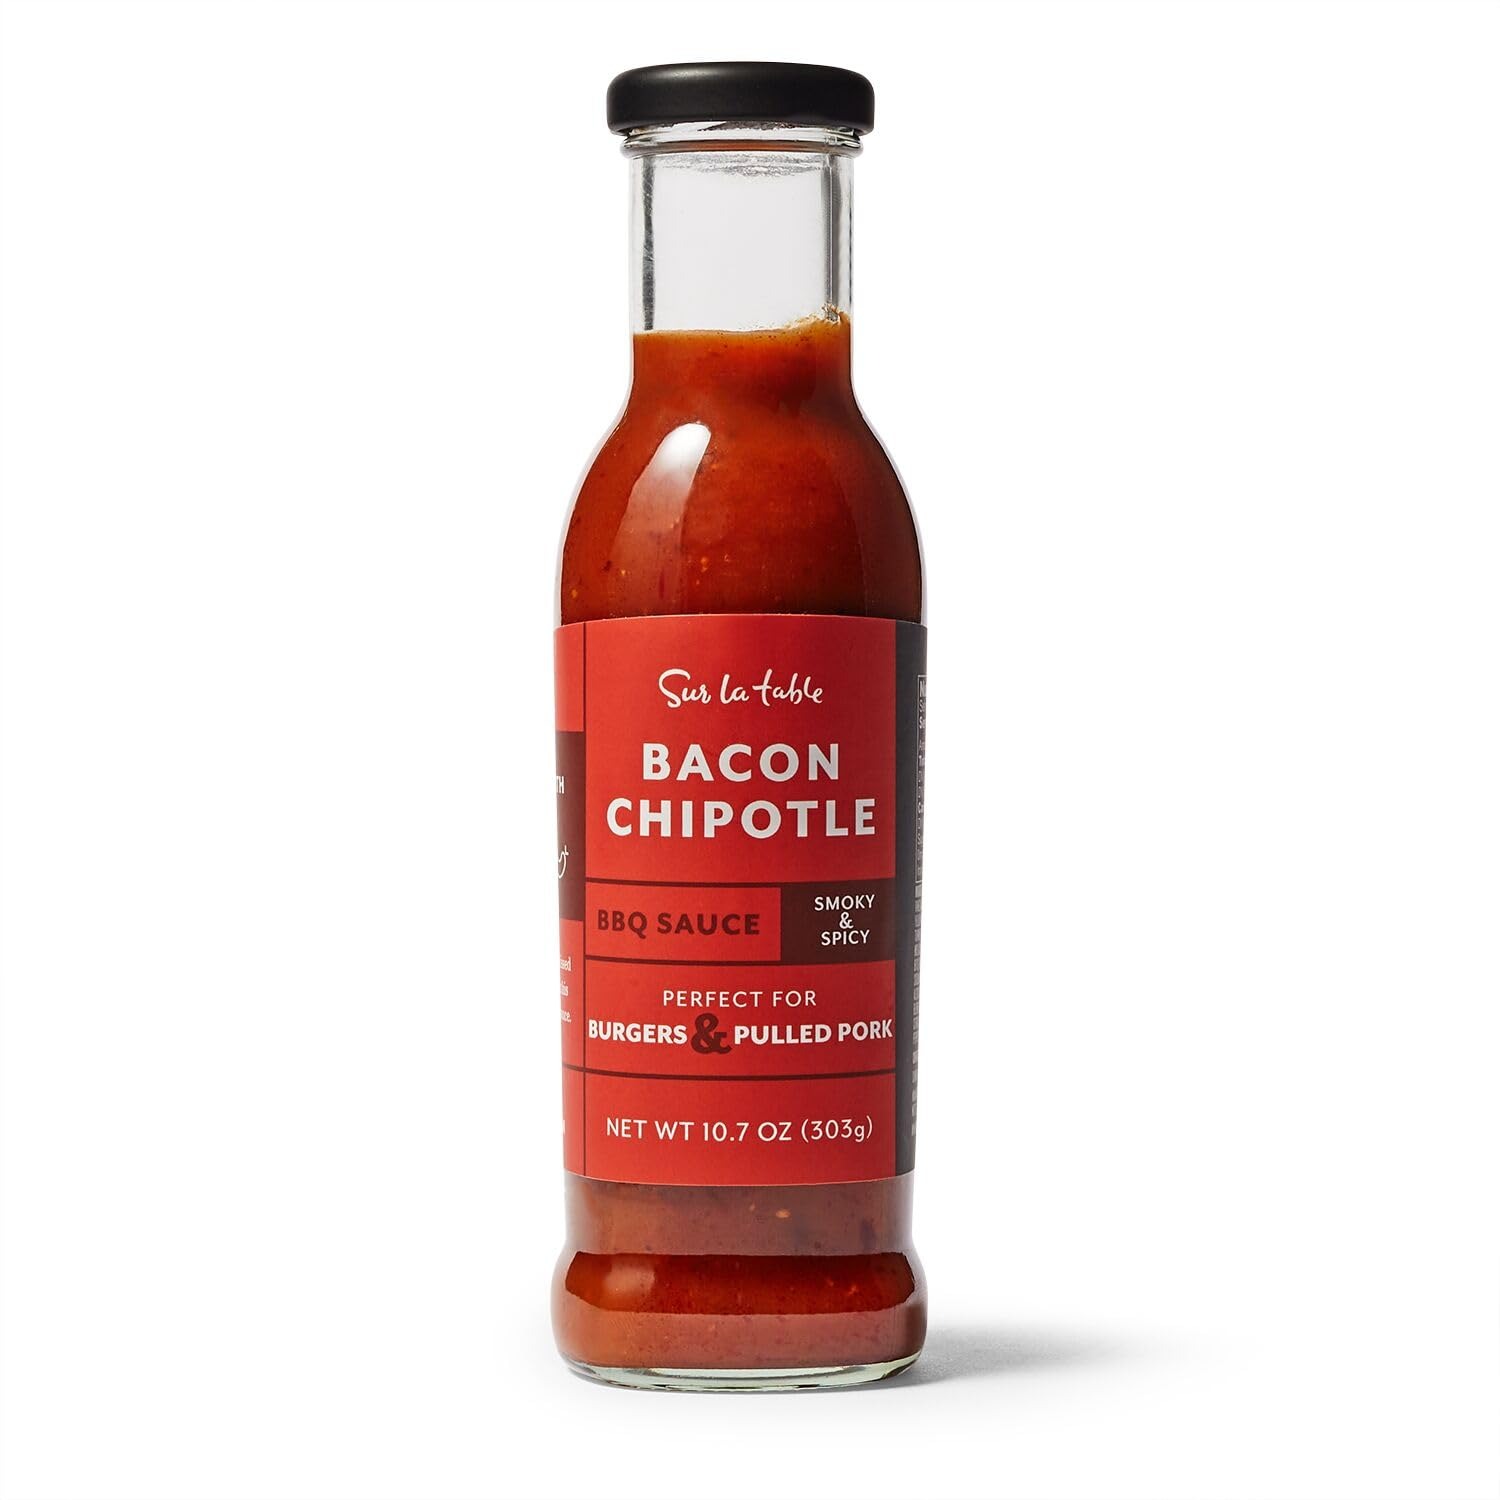
Item Name: Sur La Table Bacon Chipotle Barbecue Sauce, Red
Bullet Point 1: The perfect mix of smoky and sweet, this delicious sauce—made with real bacon—tastes great on smoked ribs, smoked chicken, on grilled shrimp and more
Bullet Point 2: It has just the right amount of smoky bacon flavor to make it a condiment staple
Product Description: The perfect mix of smoky and sweet, this delicious sauce—made with real bacon—tastes great on smoked ribs, smoked chicken, on grilled shrimp and more. It has just the right amount of smoky bacon flavor to make it a condiment staple.
Value: 1.0
Unit: Count

Price: 9.95